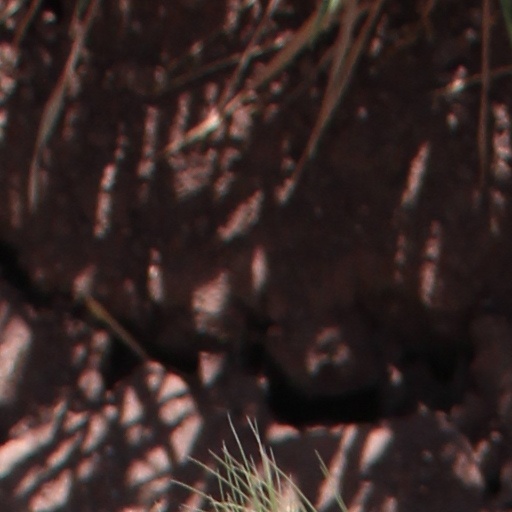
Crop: wheat